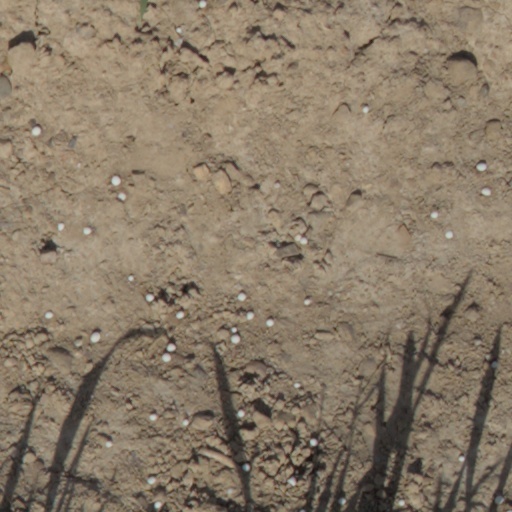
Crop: wheat